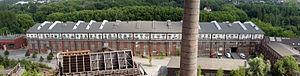
Le parc paysager Duisbourg Nord est un parc paysager d' environ 180 hectares aménagé sur une friche industrielle dans l'arrondissement Meiderich-Beeck à Duisburg, en Rhénanie-du-Nord―Westphalie. Le parc est créé dans le cadre de l'exposition internationale Emscher Park. Localisé sur le site d'une ancienne sidérurgie, le parc paysager est l'un des points d'ancrage de la Route européenne de la culture industrielle et de la Route de la culture industrielle de la Ruhr. Le quotidien britannique The Guardian classe le parc parmi les dix meilleurs parcs urbains du monde aux côtés du High Line, des Buttes-Chaumont, de Hampstead Heath et du Parc Güell.